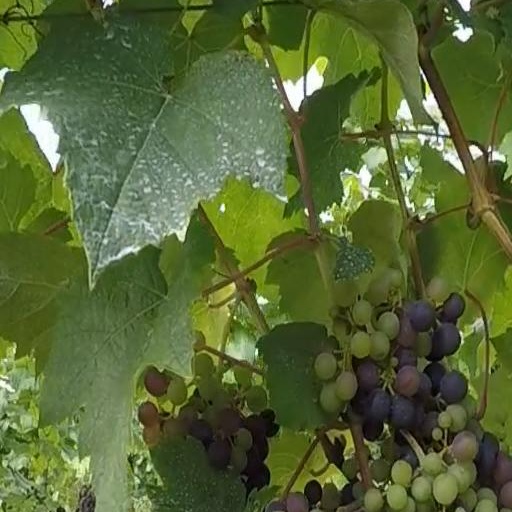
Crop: grape